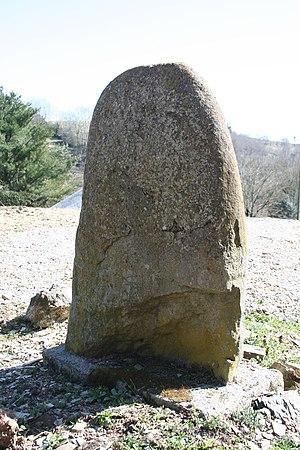
Moulin-Mage (Tarn) - statue-menhir (2) de Rieuviel (arrière).